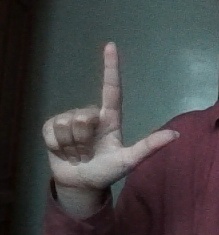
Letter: laam